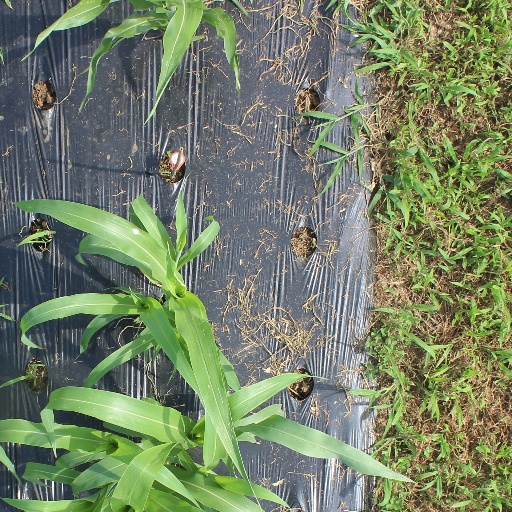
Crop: sorghum